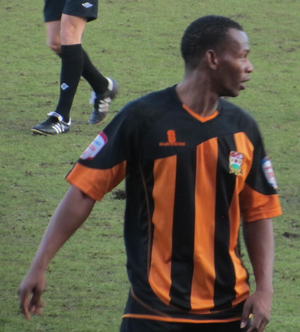
Jon Nurse est un joueur de football barbadien. Il joue au poste attaquant dans le club de Barnet. Il est le frère de Chris Nurse.